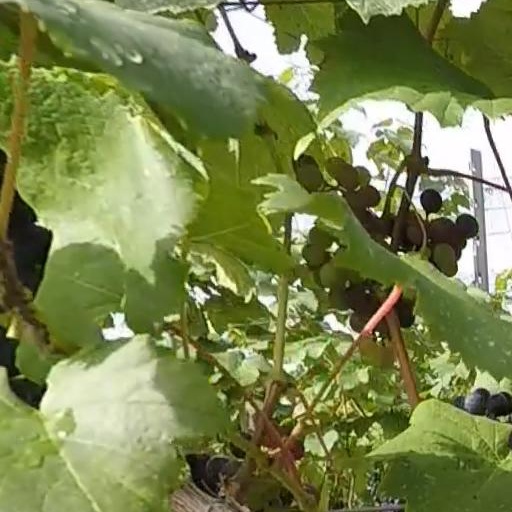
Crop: grape